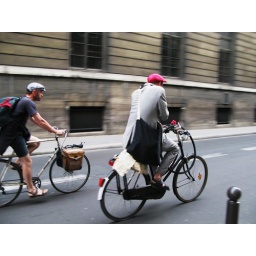
The flower on his bike matches his hat. Tres sympa. Parisians ride in pairs in amazing numbers in their blossoming bike culture.